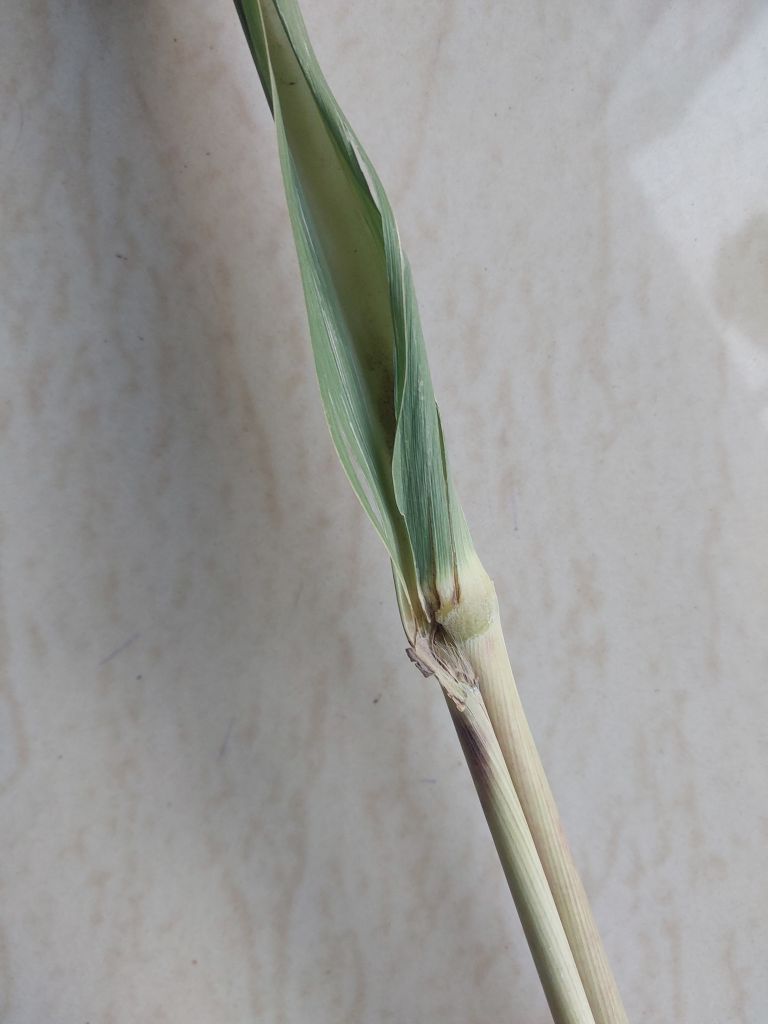
Label: Smut